Battle of Pilckem Ridge

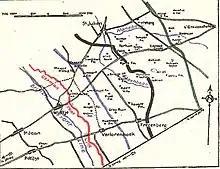

The French (First Army, Joseph Micheler) comprised I Corps (Lieutenant-General Paul Lacapelle) and XXXVI Corps (Lieutenant-General Charles Nollet). The French had two hundred and forty field guns, artillery pieces (mostly howitzers and mortars, guns and guns and howitzers, twenty-two being or larger, making and mortars for of front. The French relieved the Belgian divisions along the front from Boesinghe to Nordschoote (Noordschote) from 5 to 10 July. From Boesinghe north to Steenstraat, the front line ran along the canal and no man's land was wide; further north the land had been under water since the Belgian inundations during the Battle of the Yser in 1914.